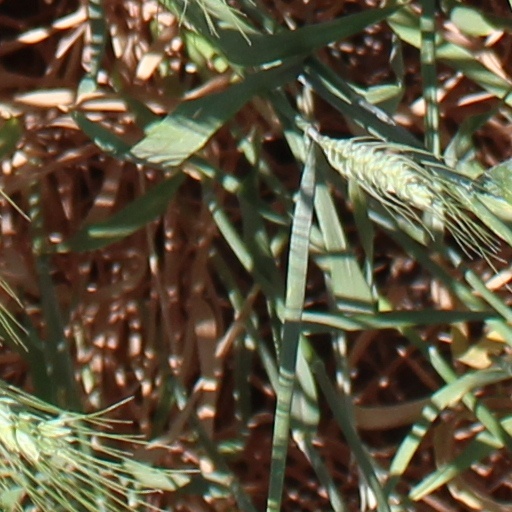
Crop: wheat